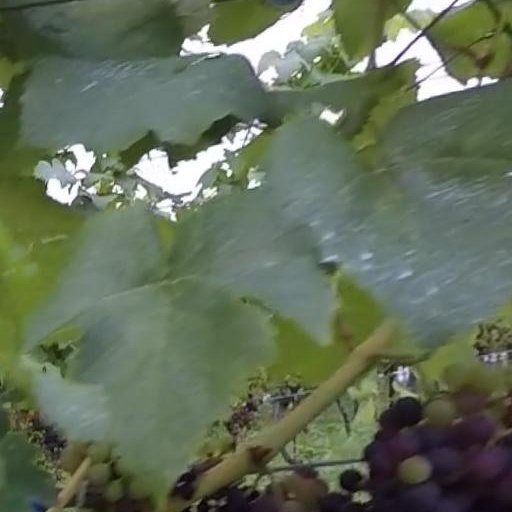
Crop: grape